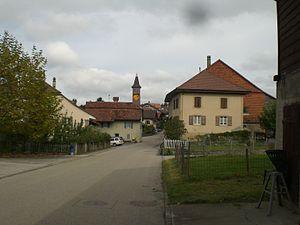
Chapelle et village de Chapelle-sur-Moudon, canton de Vaud, Suisse